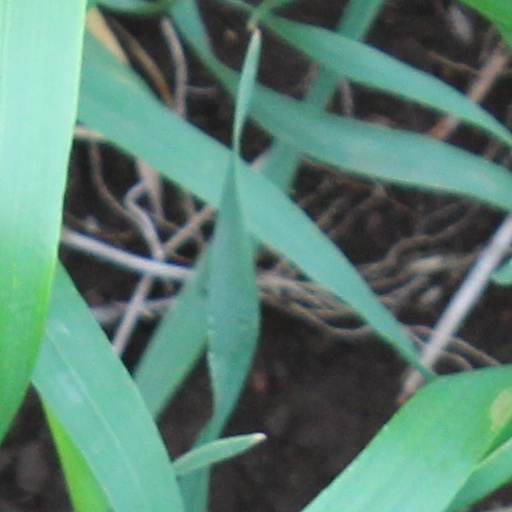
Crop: wheat